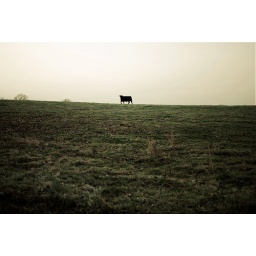
A cow in a field by my house.